Saint Andrew (Ribera, Naples)

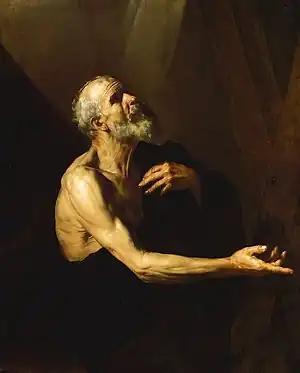
"Saint Andrew" (c. 1620–1625) by Jusepe de Ribera

Saint Andrew is an early painting by Jusepe de Ribera, now in the Quadreria dei Girolamini in Naples. It shows Andrew the Apostle with his diagonal cross behind him.